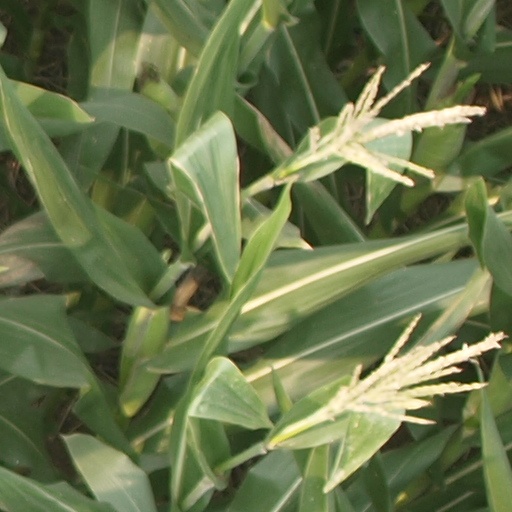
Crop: maize; corn